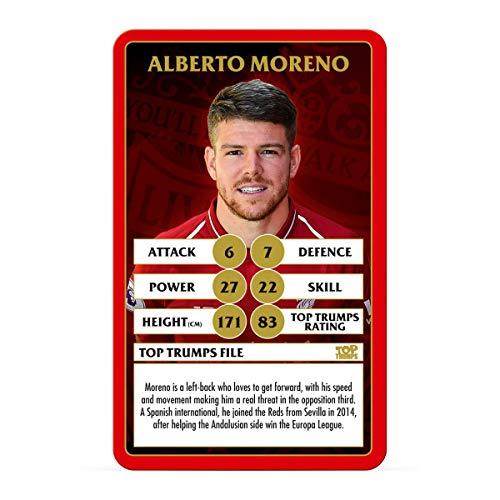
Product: Top Trumps Liverpool FC 18/19 Card Game
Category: Toys & Games | Games & Accessories | Card Games
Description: number of players: 6.
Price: $6.11
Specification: ProductDimensions:3.5x0.5x5.5inches|ItemWeight:3.52ounces|ShippingWeight:3.52ounces(Viewshippingratesandpolicies)|ASIN:B07L9K5VDS|Itemmodelnumber:5528059|Manufacturerrecommendedage:6yearsandup